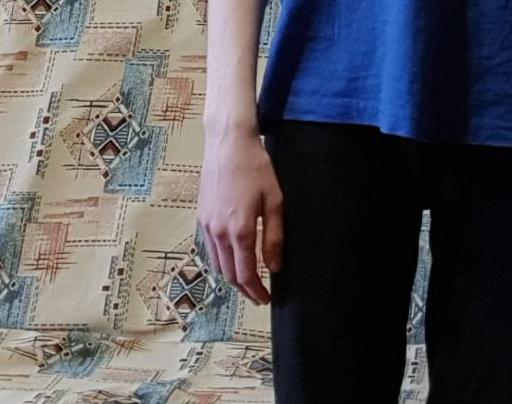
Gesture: no_gesture